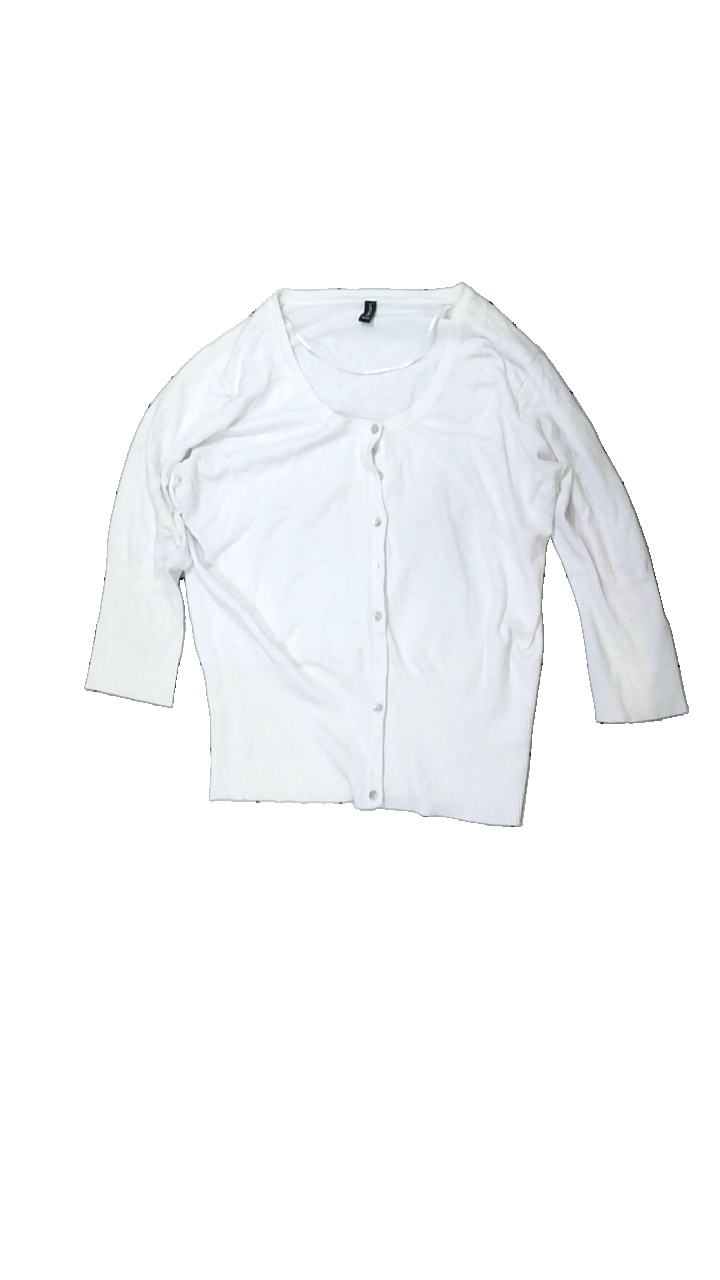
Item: Cardigan (Ladies)
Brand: Lipolipo
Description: vit kofta, nopprig
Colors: White
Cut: Regular
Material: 100% viscose
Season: All
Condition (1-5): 3
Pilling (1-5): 3
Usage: Remake
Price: <50